Old Dalby

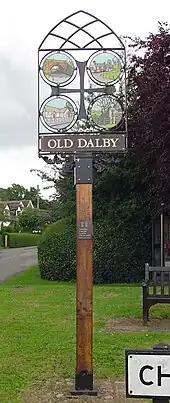
Signpost in Old Dalby by Christy Radburn

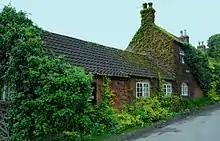
The Crown, Old Dalby

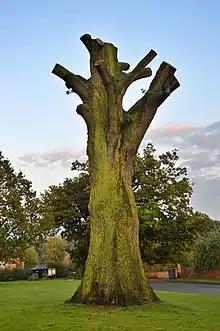
The old turkey oak at Old Dalby after pollarding

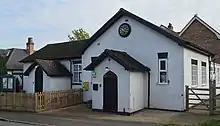
Once a school house Old Dalby Village Hall is a distinctive part of the village

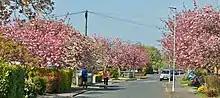
A view of Queensway, Old Dalby with cherry blossom.

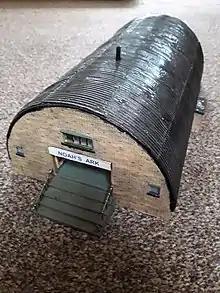
Front of Noah's Ark cinema, model made by Chris Chellis

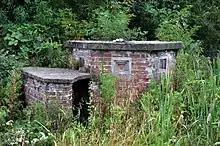
A Second World War gun emplacement on Station Road, Queensway

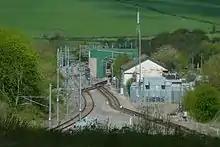
Old Dalby Test Track in April 2015

Old Dalby is a rural village with an active community. It has its own primary and pre-schools, Church, Scout, Cubs and Beaver Building at Queensway, and a retirement home, Hunter's Lodge. There is a pub/restaurant, the ancient refurbished 'The Crown'. There has been no post office for several years but there is a "pop-up" post office service. Details are available on the Old Dalby Village Hall website.